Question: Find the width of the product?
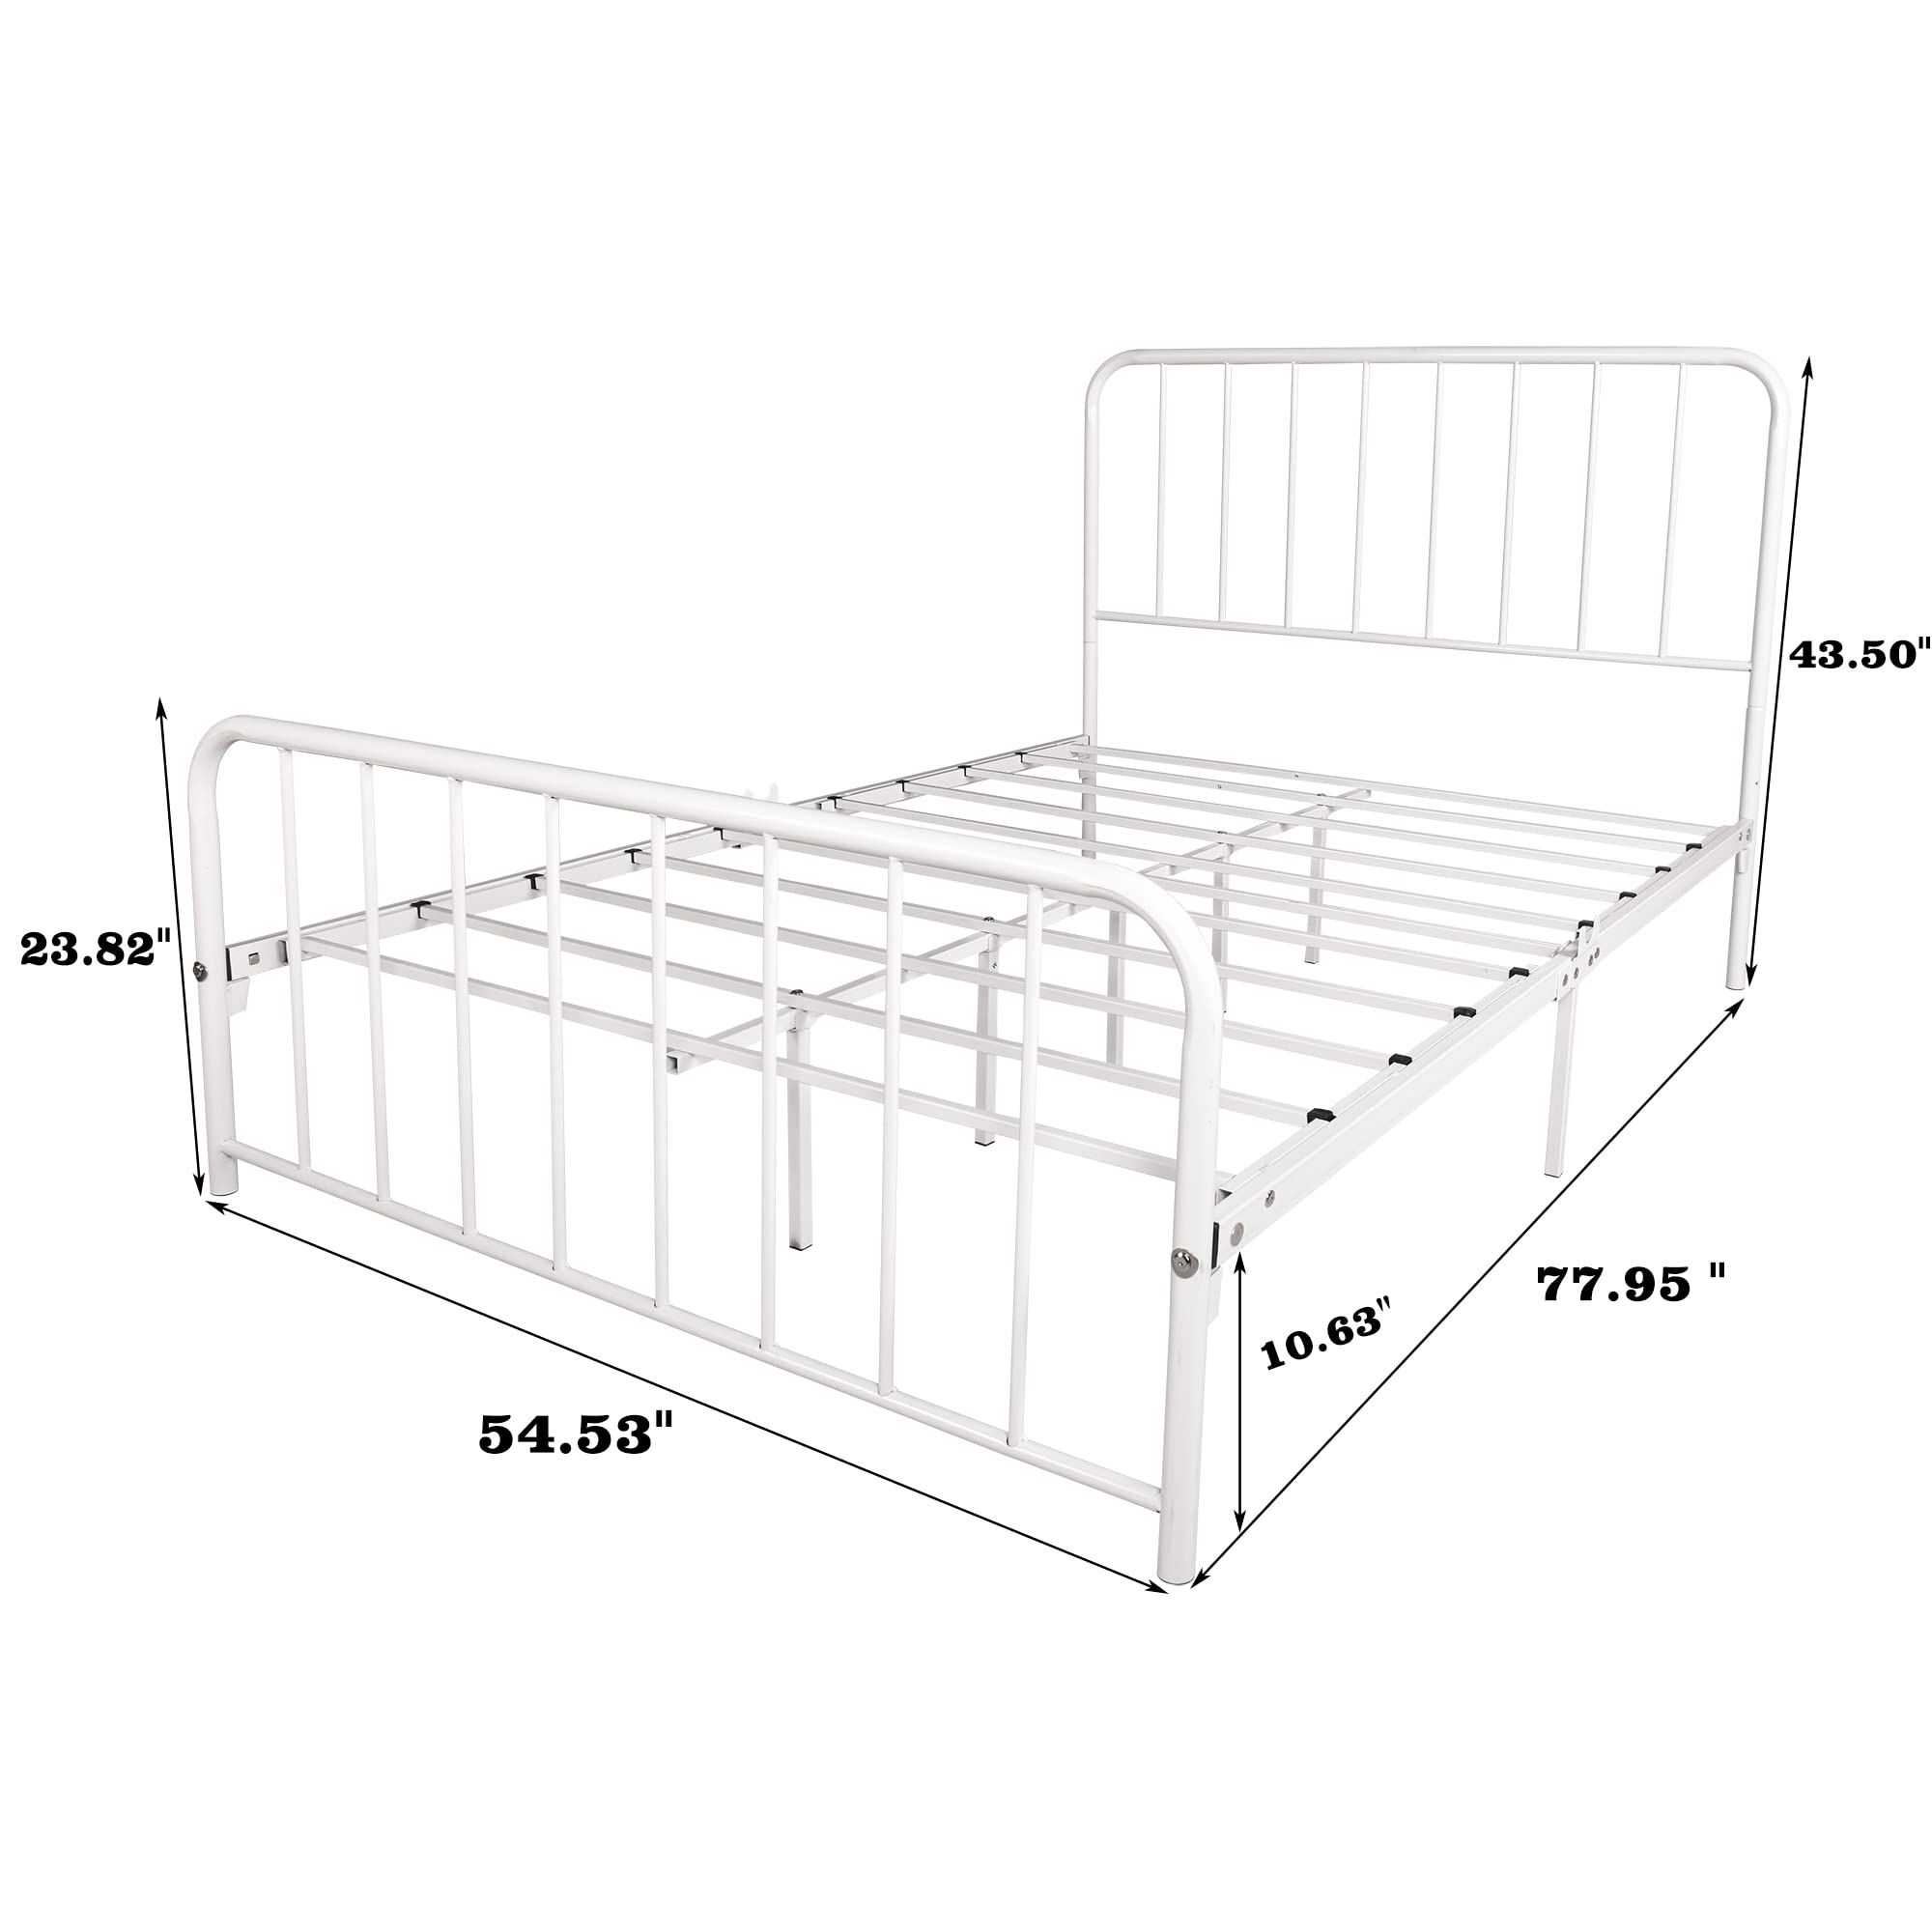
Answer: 54.53 inch